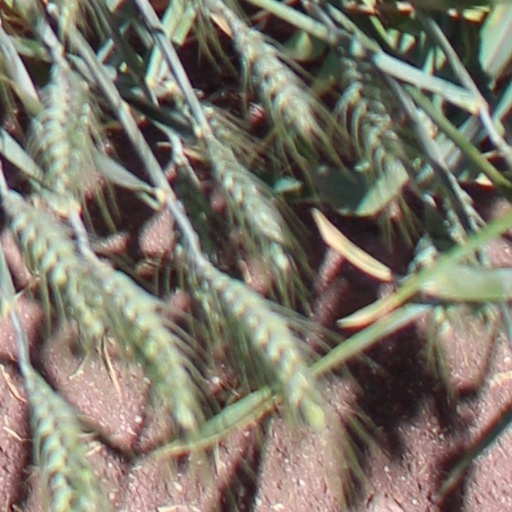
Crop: wheat